Miralem Sulejmani

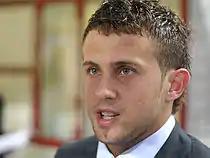
Sulejmani as a Heerenveen player.

Sulejmani made his official debut with the Friesland team in the 2007–08 campaign, against Willem II on 17 August 2007 (0–0 draw). He scored his first Eredivisie goal the following match, but his team lost 1–4 at AFC Ajax; profiting from the departure of Afonso Alves to Middlesbrough in January 2008, he finished the campaign with 15 goals to rank joint-fifth in the scoring charts, helping his team to the fifth position and the subsequent qualification to the UEFA Cup.